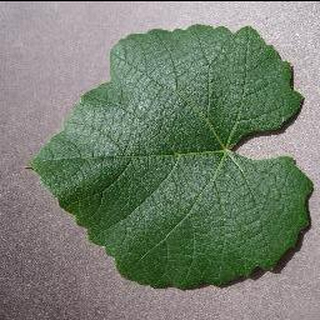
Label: healthy_grape